Willis Avenue Bridge

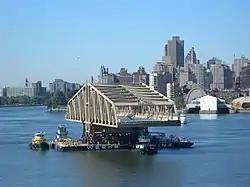
Replacement bridge sails up East River, July 2010

In November 2005, New York City sought to replace the bridge. In an effort to preserve the structure, the city offered it for sale for $1, with free delivery within 15 miles. Due to the difficult logistics of moving the structure, there were no bids by March 2007. Due to its poor condition, the bridge was replaced starting in 2007 and converted to pedestrian-only traffic for three years, and then was dismantled once a sidewalk was put in on the new bridge. On April 12, 2011, granite from the structure was given to a nearby park while the metal part was moved via tug to Jersey City. The steel was melted down and the concrete parts were made into fill.